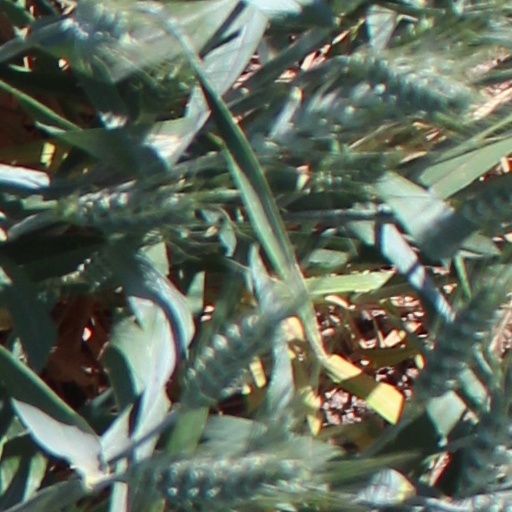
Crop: wheat